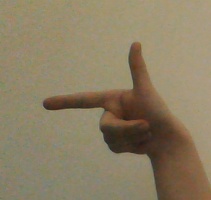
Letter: yaa